Japanese cruiser Yura

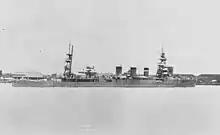
"Yura" in Shanghai, China, 18 August 1932

Following the Manchurian Incident and the subsequent Japanese invasion of Manchuria in 1931, the Imperial Japanese Army (IJA) instigated riots in Shanghai, China, that allowed it to attack units of the Chinese Army in and around Shanghai on 28 January 1932. The IJN dispatched the Third Cruiser Squadron, consisting of "Yura", and her sisters and to the Shanghai area on 28–29 January. On 4 February, the squadron bombarded Chinese fortifications and positions at Wusong, near the confluence of the Huangpu River and the Yangtze River estuary. "Yura" and the supported attacks by the 9th Division and continued to provide gunfire support until their departure on 20 March. Upon her arrival back in Sasebo, "Yura" was docked for several months to repair damage inflicted by the muzzle blast of her own guns.